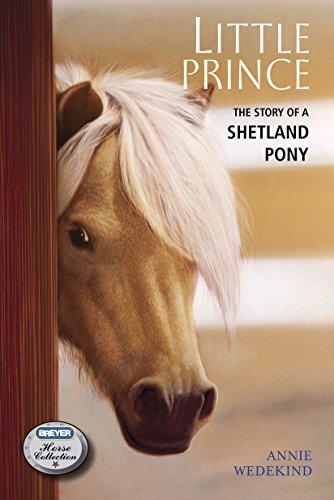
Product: Breyer Classics Little Prince: Book and Horse Toy Set (1:12 Scale)
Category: Toys & Games | Dress Up & Pretend Play | Pretend Play
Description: Introducing The Breyer Horse Collection Series.
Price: $21.32
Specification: ProductDimensions:10x9x3inches|ItemWeight:8ounces|ShippingWeight:13.6ounces(Viewshippingratesandpolicies)|DomesticShipping:ItemcanbeshippedwithinU.S.|InternationalShipping:ThisitemcanbeshippedtoselectcountriesoutsideoftheU.S.LearnMore|ASIN:B002UTMDCC|Itemmodelnumber:6137|Manufacturerrecommendedage:4-8years